Boston City Council (1822–1909)

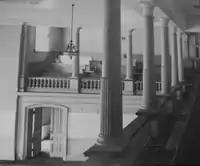
Historic photograph of the council chamber at Old City Hall

Prior to 1822, Boston was governed by the Boston Board of Selectmen. Boston voted in 1822 to incorporate as a city and adopted the Boston City Charter. On May 1, 1822, the Boston Board of Selectmen ceremonially handed over the city to the new government consisting of the newly established City Council and the newly established mayoralty.